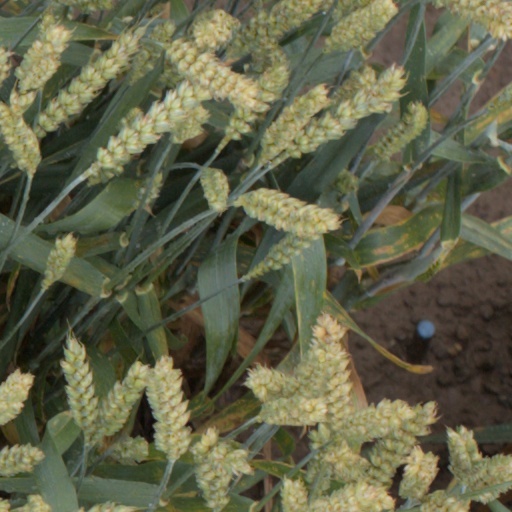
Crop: wheat